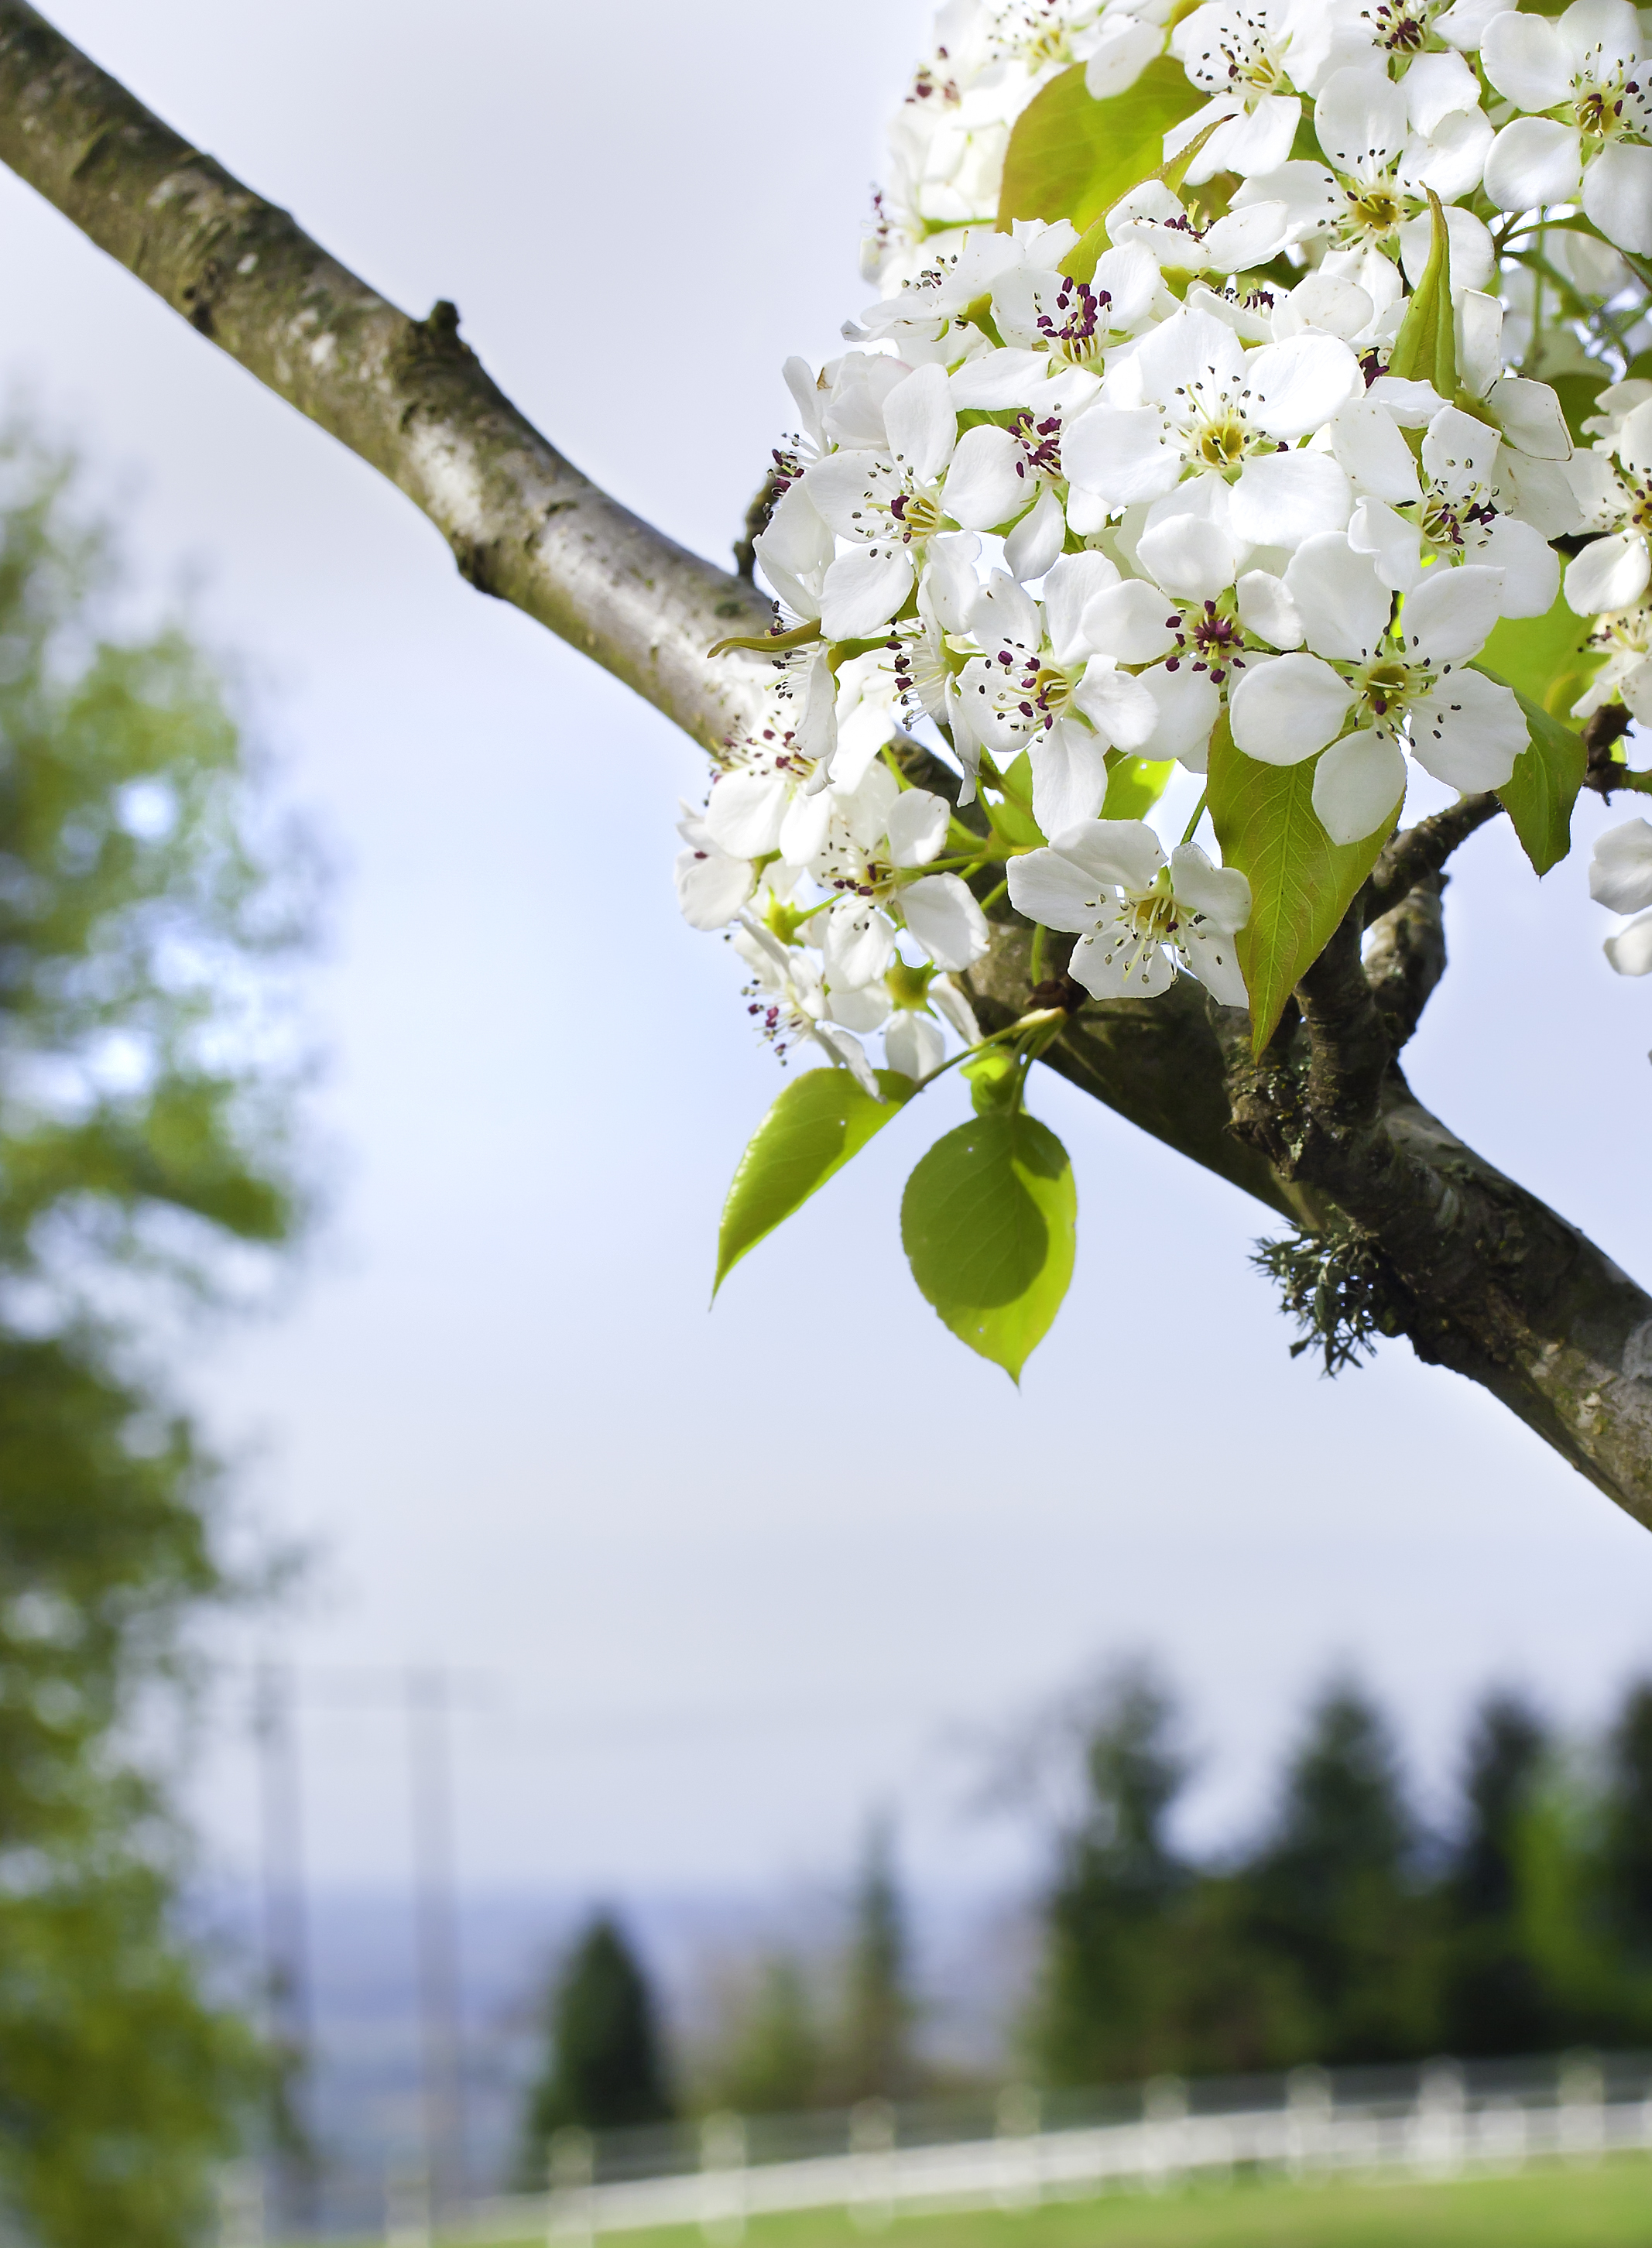
tree, nature, branch, blossom, plant, white, meadow, sunlight, leaf, flower, view, spring, green, produce, botany, yellow, flora, flowers, oregon, crabapple, woody plant